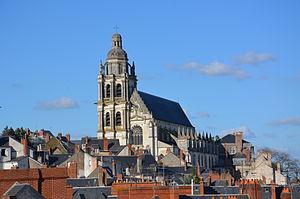
La cathédrale Saint Louis de Blois.
Blois est une commune française, chef-lieu du département de Loir-et-Cher en région Centre-Val de Loire. Blois est aussi la commune la plus peuplée du département.